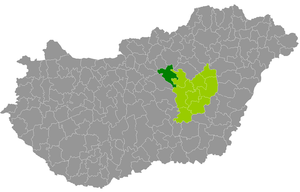
Le district de Jászberény est un des 9 districts du comitat de Jász-Nagykun-Szolnok en Hongrie. Créé en 2013, il compte 50 928 habitants et rassemble 9 localités : 6 communes et 3 villes dont Jászberény, son chef-lieu.